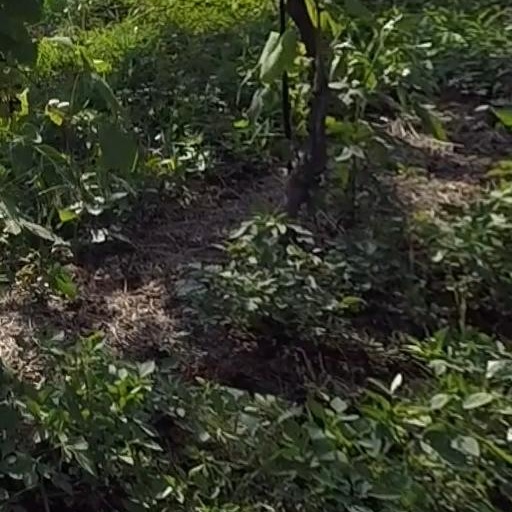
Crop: grape